Innsbruck Cathedral

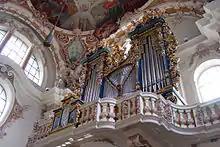
Organ front by Nikolaus Moll

The pulpit by Innsbruck sculptor Nikolaus Moll is a Baroque masterpiece from 1725. Gilded and silver-plated throughout, the pulpit is adorned by three divine virtues supporting the base, symbols of the four Evangelists, and a host of angels and cherubs on the sounding board. The base of the pulpit displays the Zech-Fieger coat of arms. Moll also carved the magnificent organ front, which dominates the west end of the cathedral. Serving as a pendant to the high altar, the organ's richly gilded casing, with its rigorous carving work and top piece with figure decorations, is regarded as one of the loveliest Baroque organs in the Tyrol. The organ front bears the coat of arms of its donor, Dr. Matthias Tausch.